Ethiopians

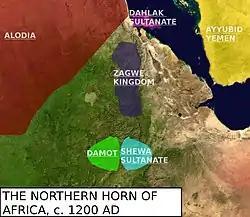
The Zagwe dynasty and its neighbors circa 1200 AD. During its three centuries rule, the Zagwe facilitated an interaction with surrounding non-Christian polities.

The kingdom enlarged its territory by the half of 4th century after conquering neighbor city Meroë in 330, and entered a "Golden Age" for the next three centuries. Aksum's power began declining at the time of the Islamic Golden Age, where they frequently countered intrusions by Arab Muslims in the South Arabia protectorate (modern Yemen), making them to evicted more in the southern of Agaw population.